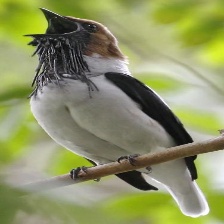
Species: BEARDED BELLBIRD
Scientific name: PROCNIAS AVERANO